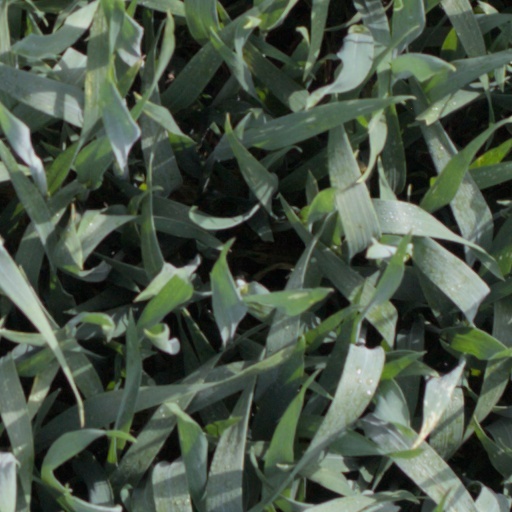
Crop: wheat